Harry Weese

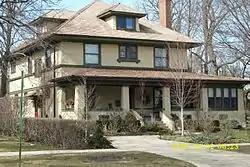
Weese grew up in this house in Kenilworth, Illinois.

Weese was born on June 30, 1915, in Evanston, Illinois, the first son of Harry E. and Marjorie Weese. His father was an Episcopalian, and his mother was a Presbyterian. In 1919, the family moved to a house in Kenilworth, Illinois, where Harry was raised. Weese was enrolled in the progressive Joseph Sears School in 1919. By 1925, Weese decided that he wanted to be either an artist or an architect.